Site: brandenburg
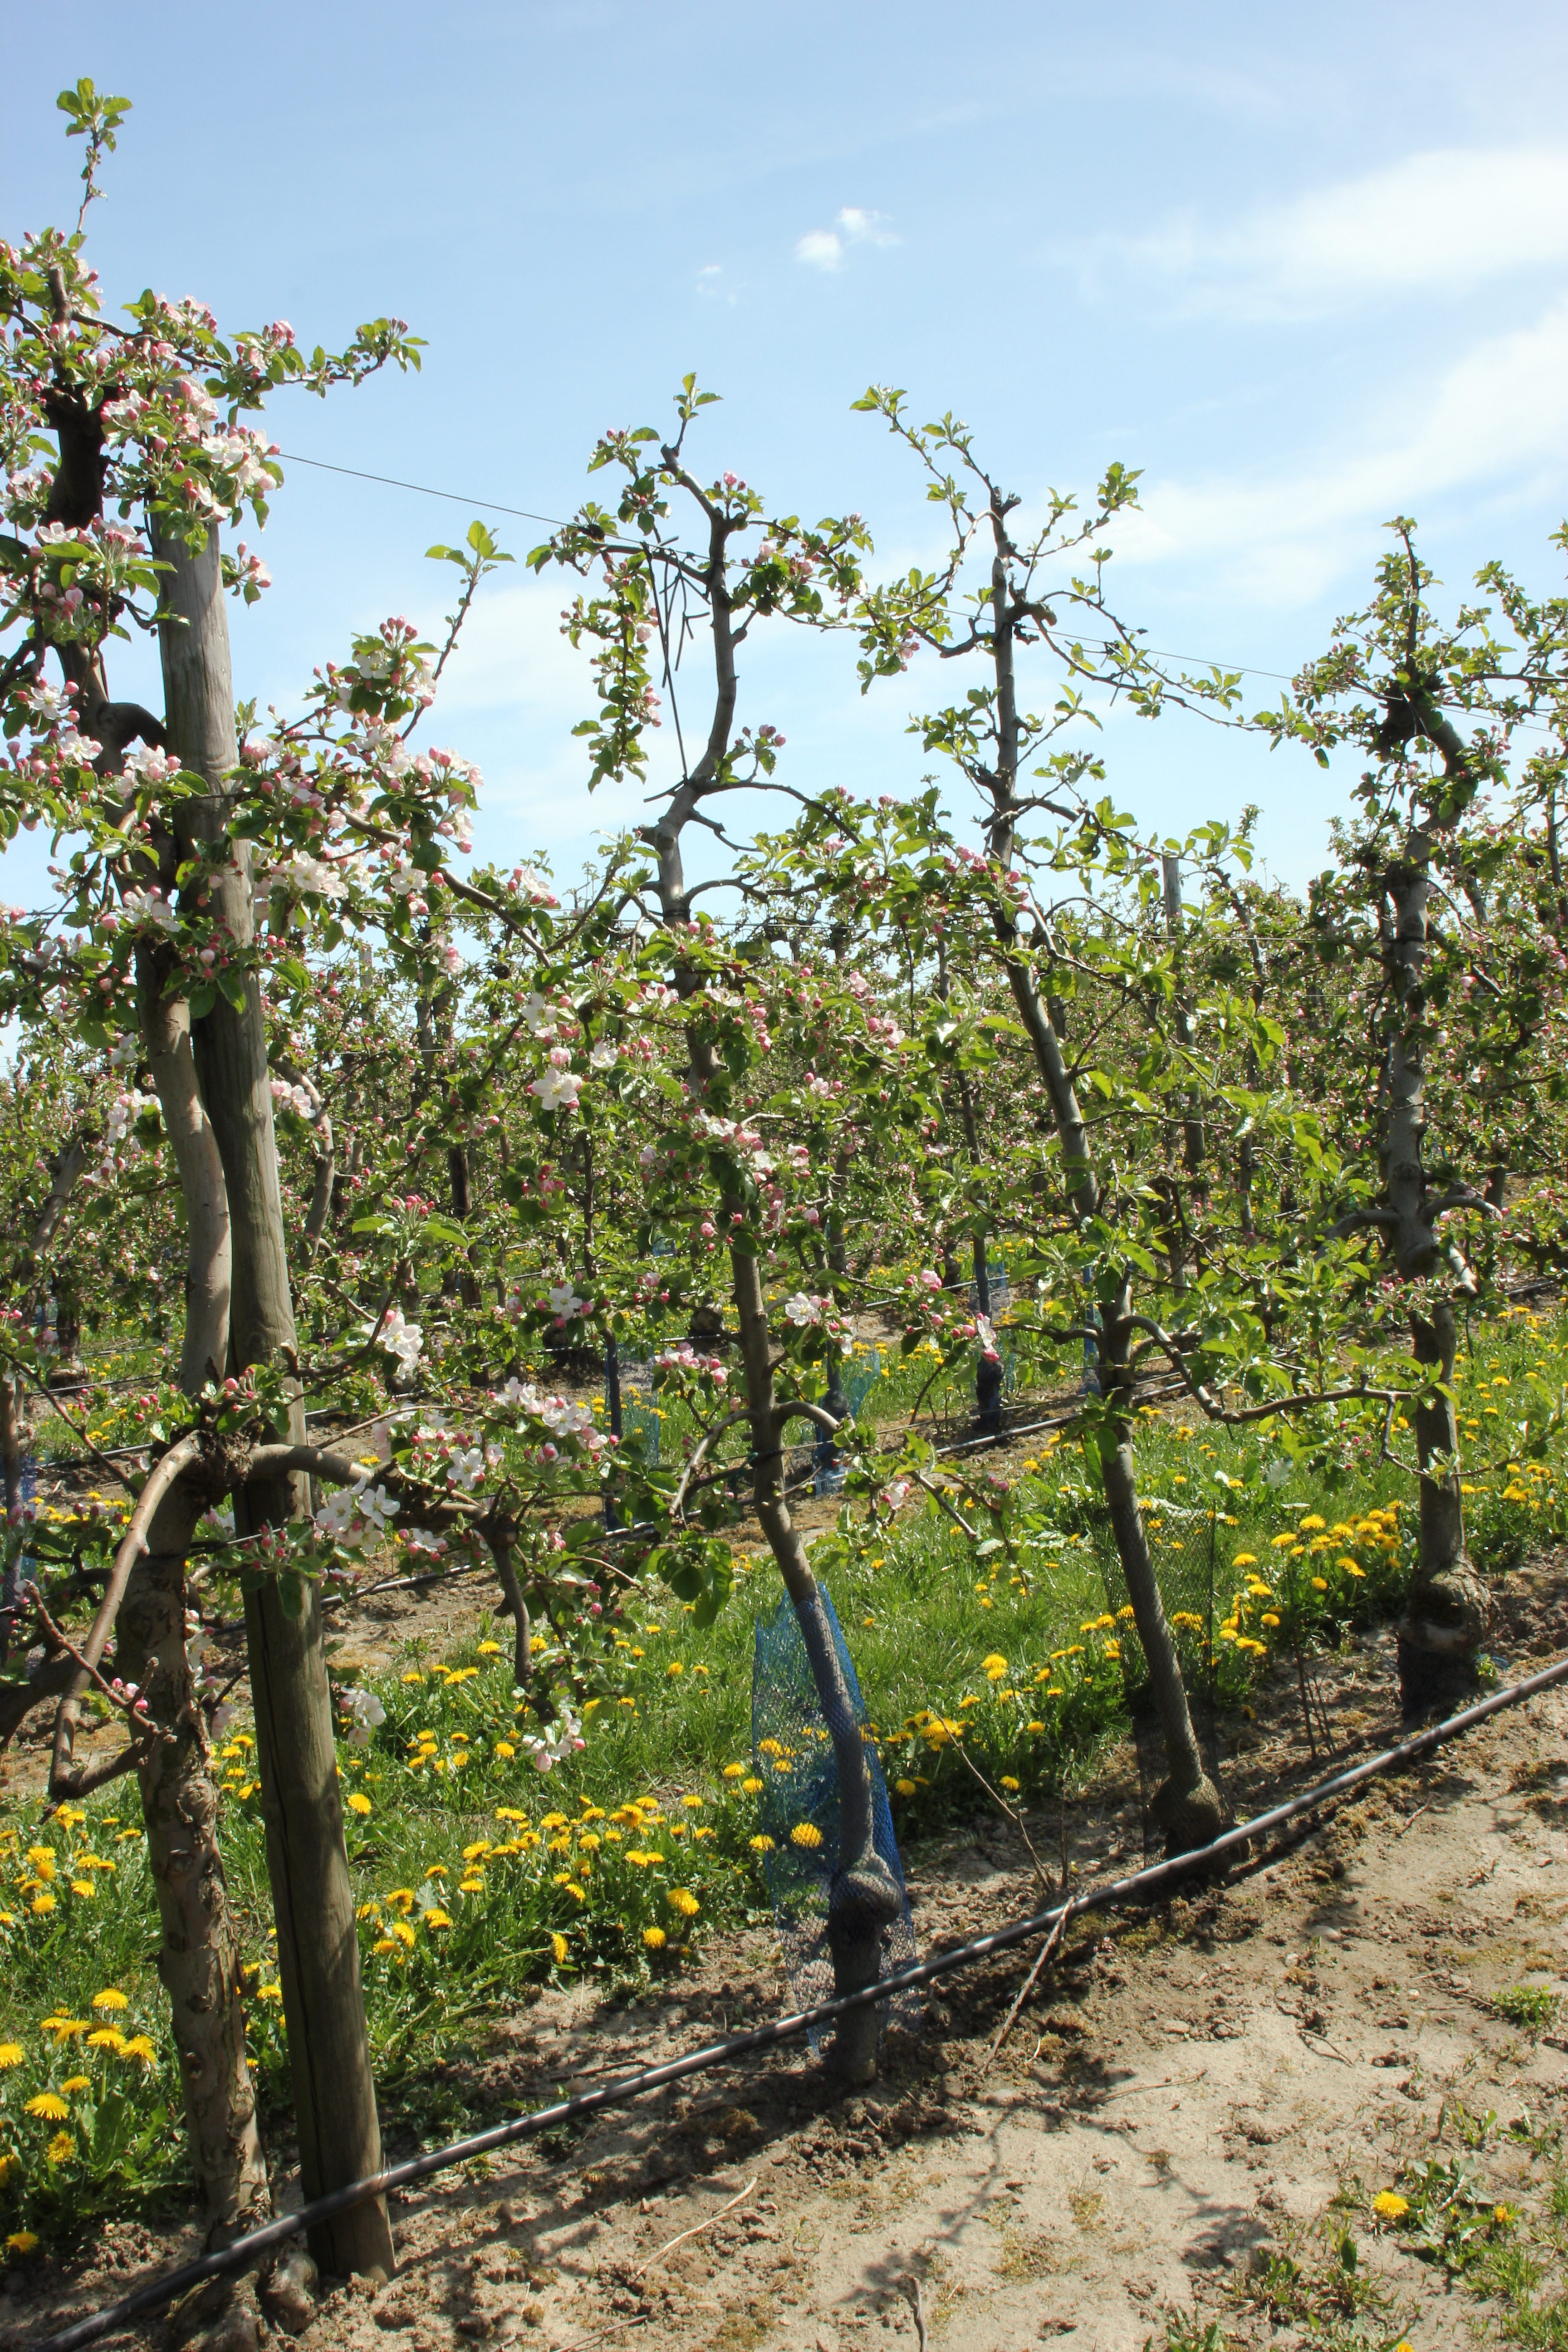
Growth stage (BBCH 57): Inflorescence emergence